Roddie Fleming

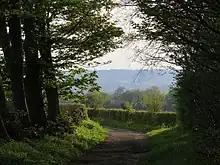
Sarsgrove Wood, which forms part of the family estate, 2012

Roderick John Fleming (born 1953) is a British merchant banker and private wealth manager, and the founder of Fleming Family & Partners.